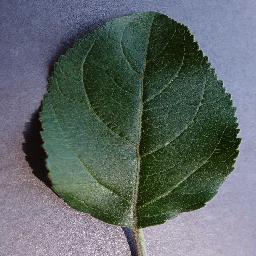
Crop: apple
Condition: healthy